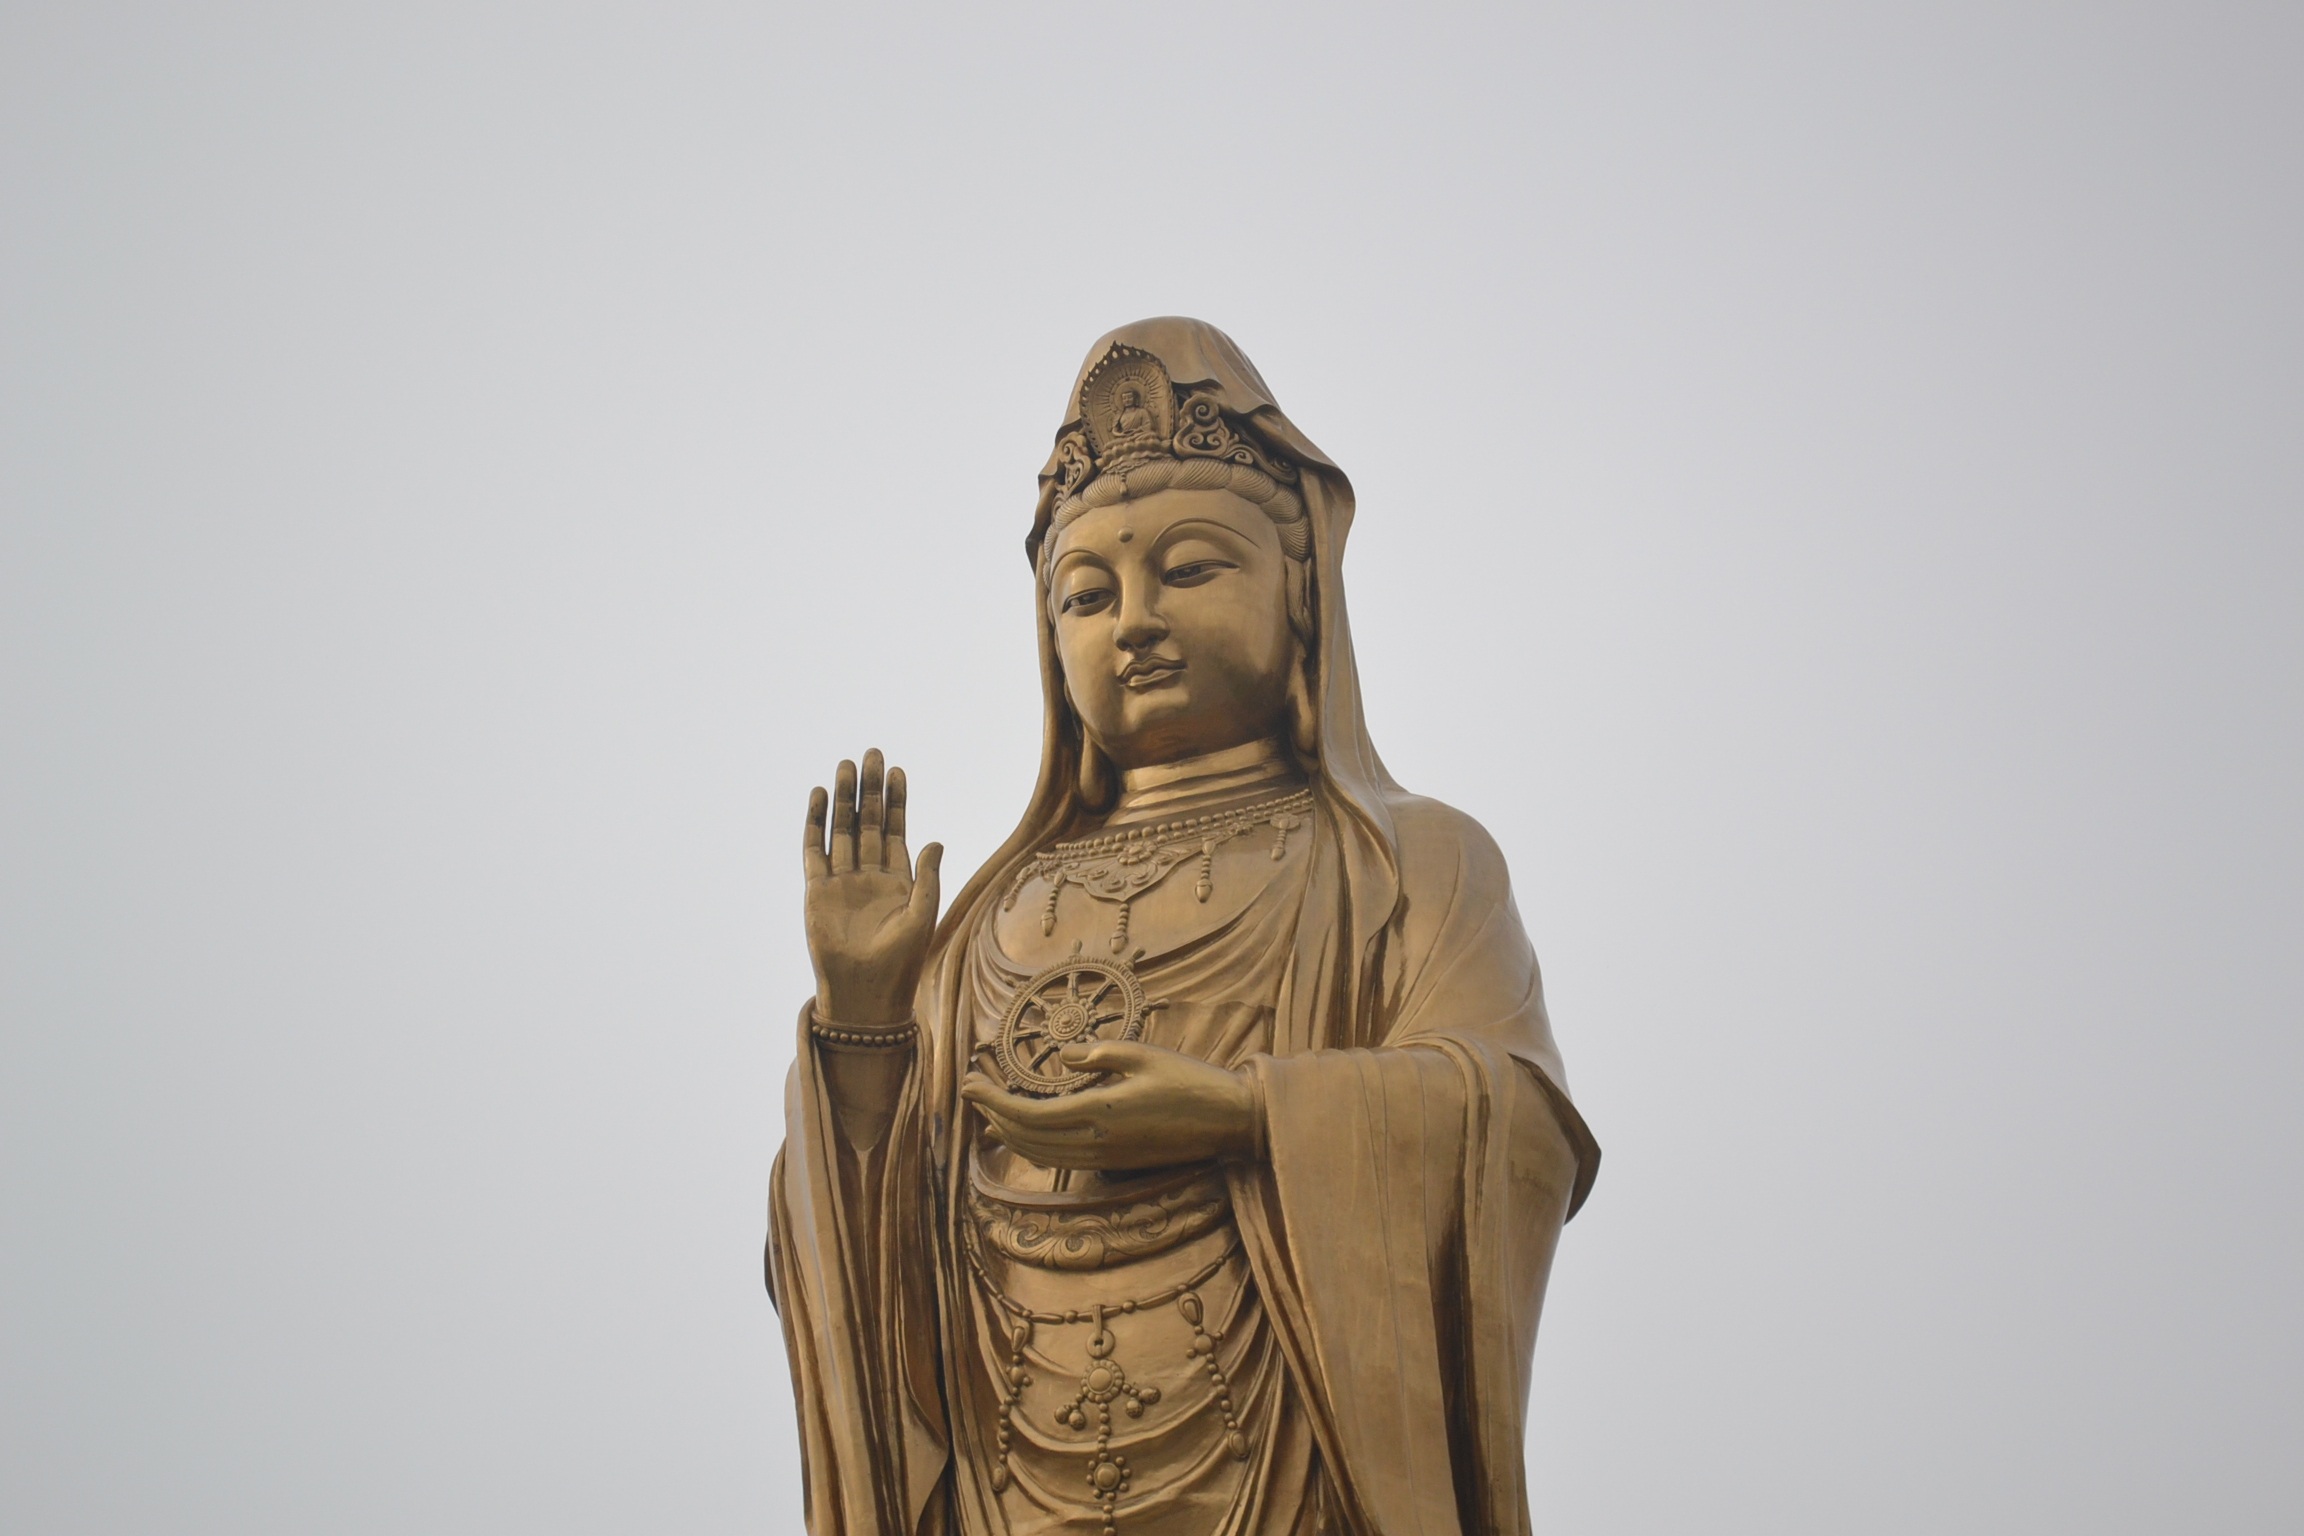
monument, statue, buddhism, zen, sculpture, art, gold, temple, head, buddha, carving, china, guanyin, gautama buddha, ancient history